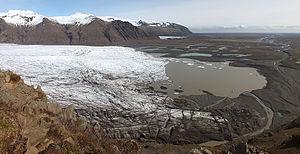
Le Skaftafellsjökull, terme islandais signifiant en français « glacier de Skaftafell », est un glacier d'Islande constituant une langue glaciaire du Vatnajökull.